Standard Motor Company

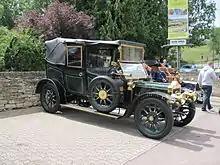
1910 Thirty cabriolet with division

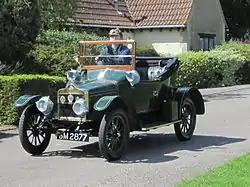
1913 Model S 2-seater tourer

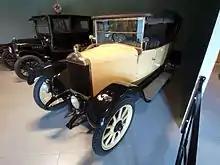
1922 Eleven 4-door tourer

In 1905 Maudslay himself drove the first Standard car to compete in a race. This was the RAC Tourist Trophy in which he finished 11th out of 42 starters, having had a non-stop run. In 1905 the first export order was also received, from a Canadian who arrived at the factory in person. The order was reported in the local newspaper with some emphasis, "Coventry firm makes bold bid for foreign markets".